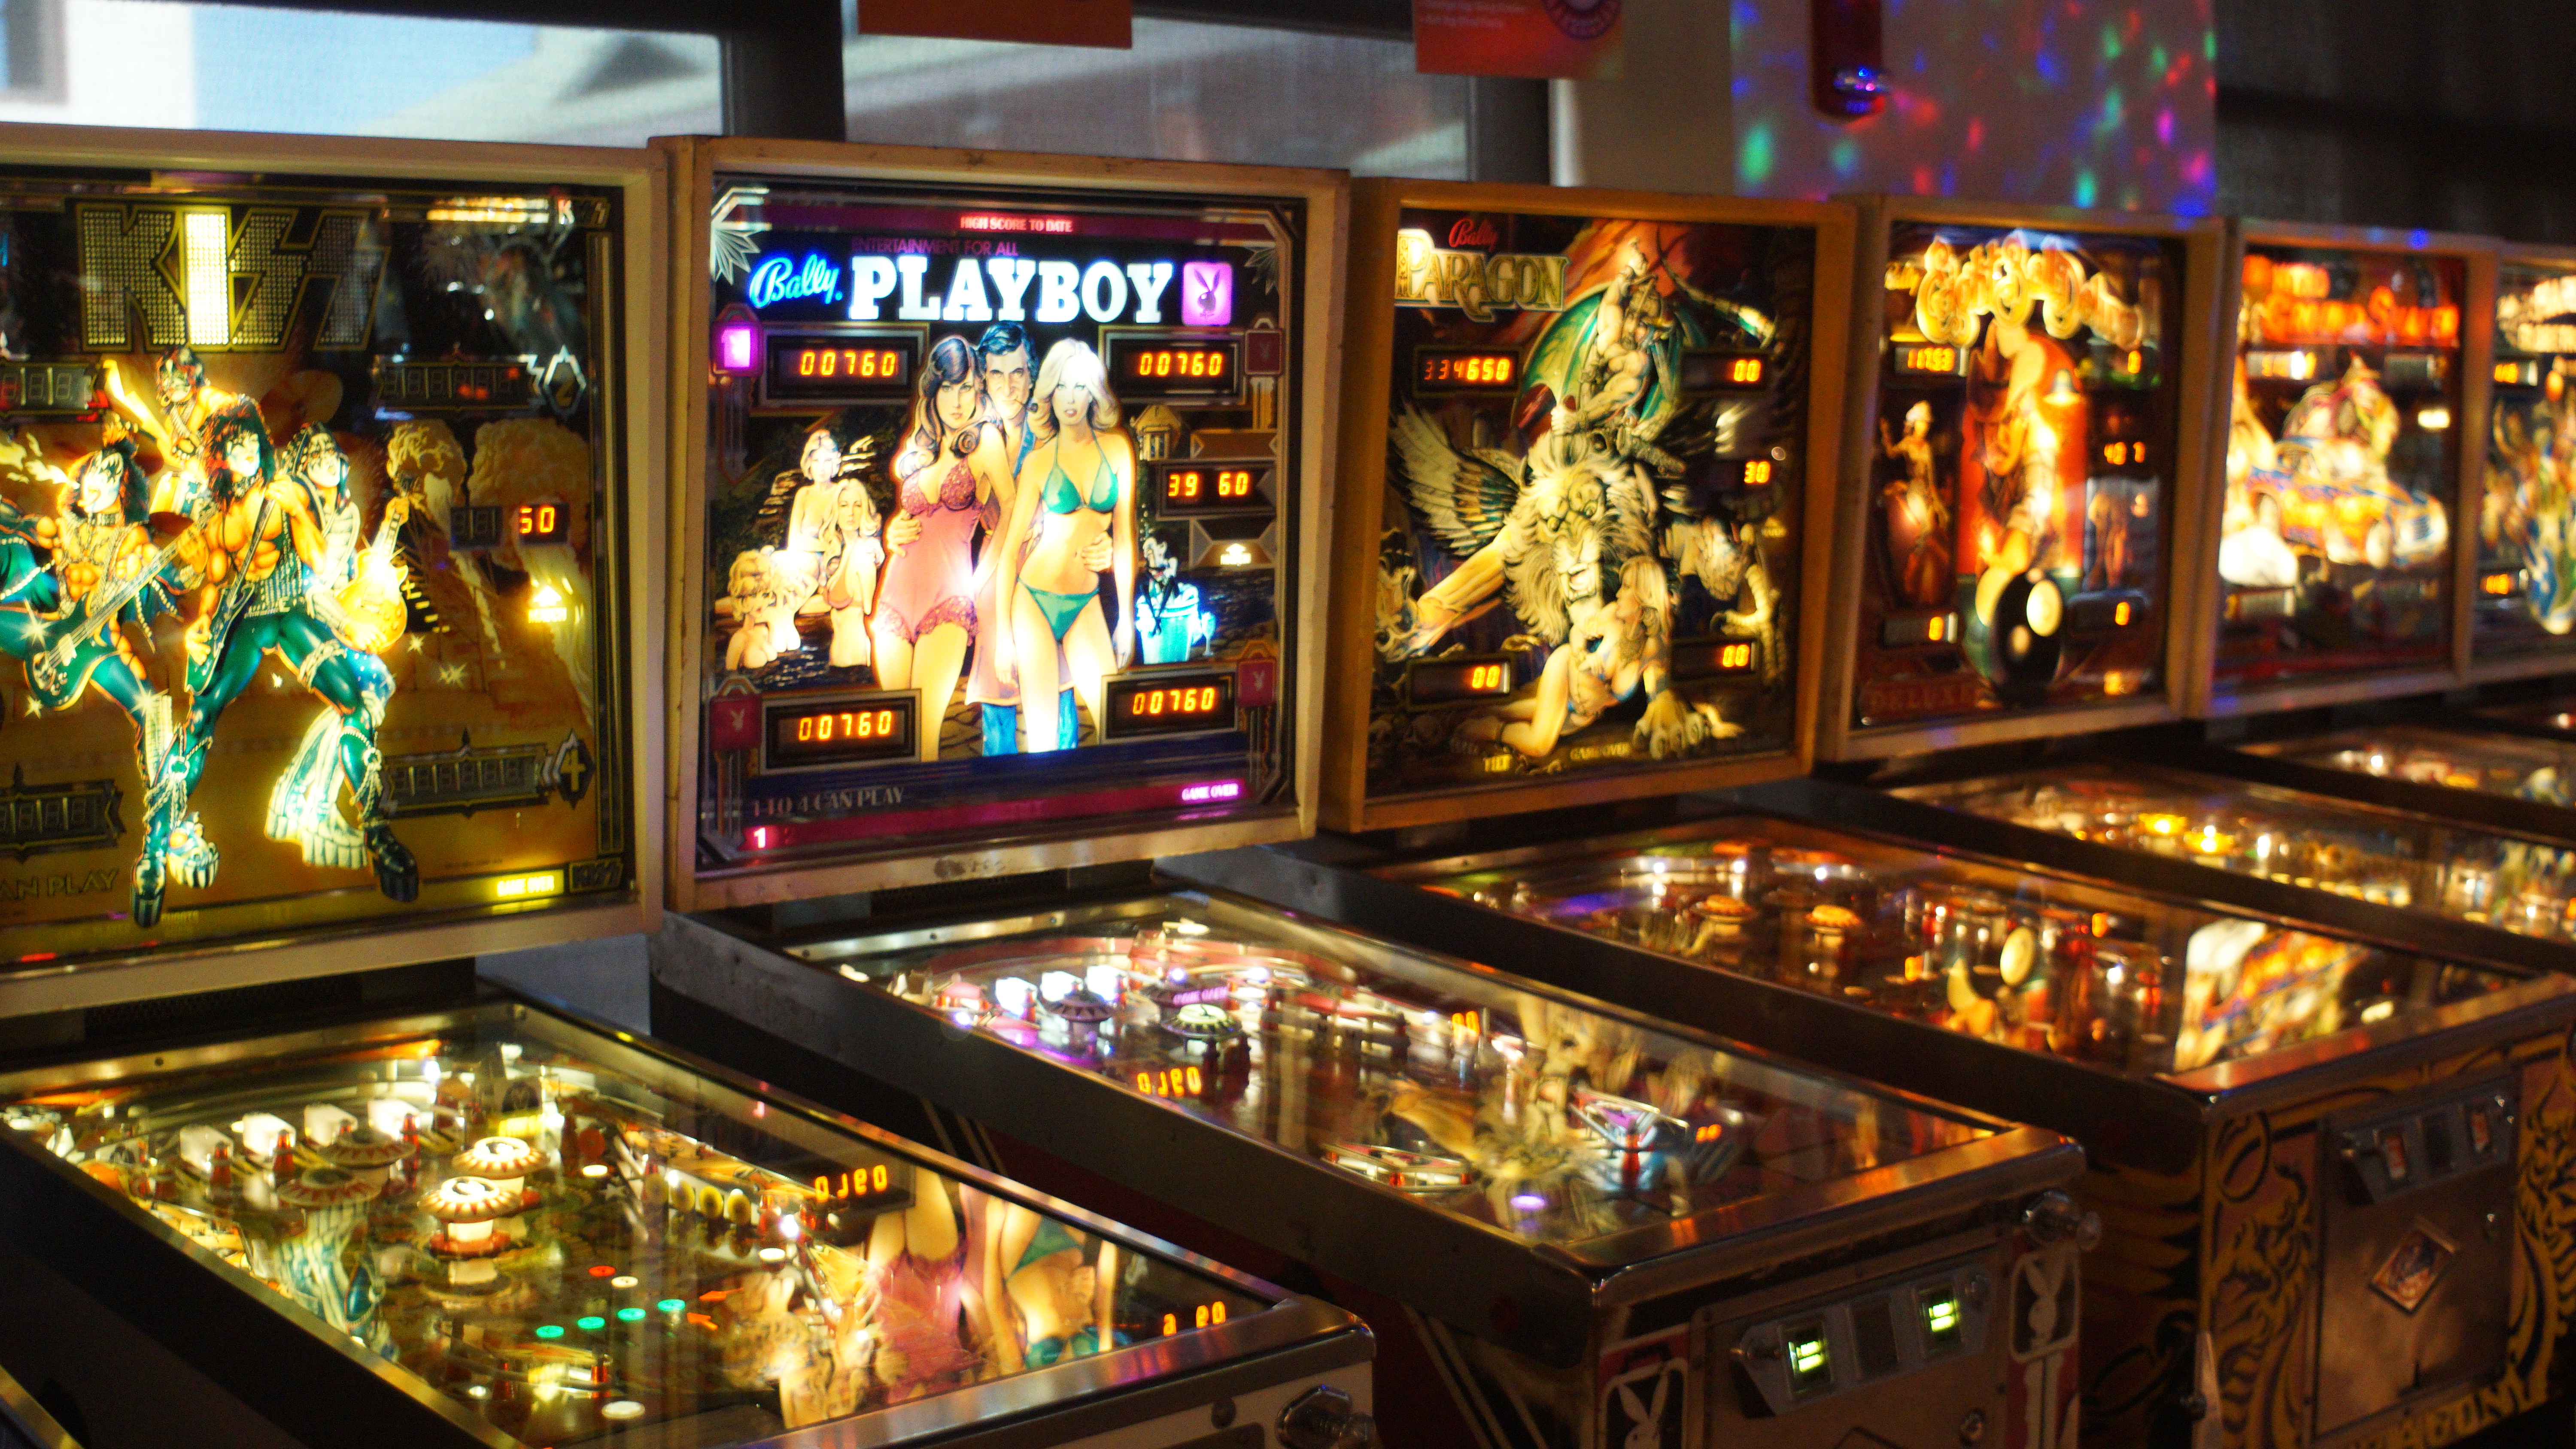
pinball, gaming, games, lights, glowing, angle, reflections, technology, arcade game, electronic device, recreation